Question: Please indicate a possible affordance area of basketball that can be used for throwing
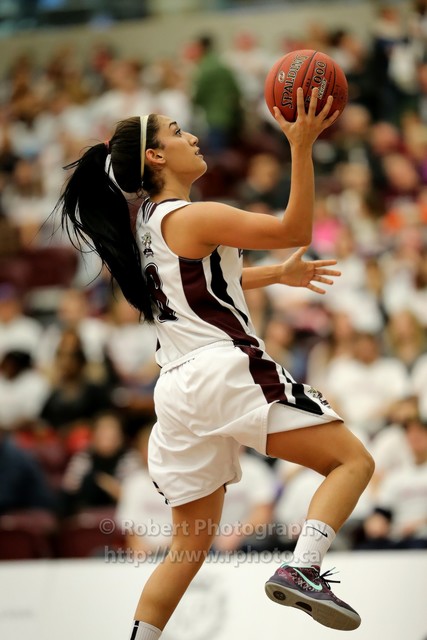
Answer: [263, 46.5, 357, 147.5]